2014 Caribbean Cup

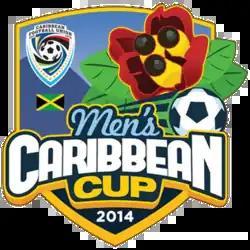
The official logo of the 2014 Caribbean Cup

The 2014 Caribbean Cup was the 18th edition of the Caribbean Cup, an international football competition for national teams of member nations affiliated with the Caribbean Football Union (CFU) of the CONCACAF region.